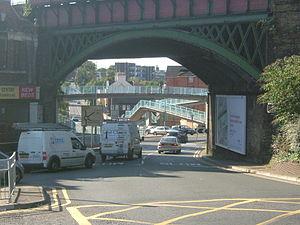
Chatham est une composante importante de la conurbation de Medway, dans le Kent, en Angleterre. Cette ville s'est constituée autour d'un important arsenal sur la Medway au XVIIᵉ siècle.